The Naked Kiss

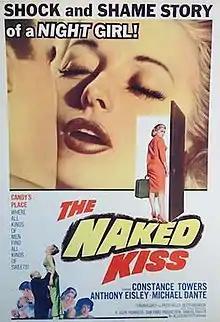
Theatrical release poster

The Naked Kiss is a 1964 American neo-noir melodrama film written and directed by Samuel Fuller and starring Constance Towers, Anthony Eisley, Michael Dante and Virginia Grey. It was Fuller's second film for Allied Artists after his 1963 film "Shock Corridor".